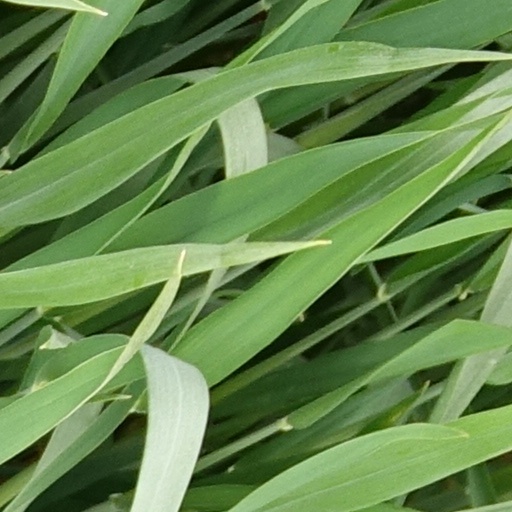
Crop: wheat